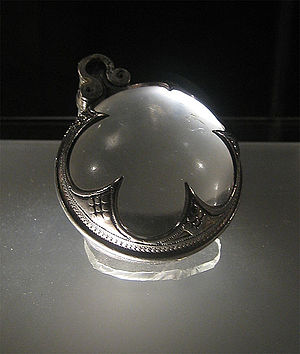
Vikingetid / Teknologi
Den ene af Visby-linserne som vikingerne måske har brugt til at hjælpe med navigation.
Vikingetiden er en periode i Europas historie og særligt i Skandinaviens historie fra slutningen af 700-tallet til midten af 1000-tallet. Den efterfulgte germansk jernalder. Det var en tid, hvor nordboere udforskede Europa via havene og floderne for at handle, plyndre, kolonisere og erobre. Nordboerne bosatte sig på Grønland og Newfoundland samt på Færøerne og på Island, i Skotland, England, Irland, Holland, Tyskland, Ukraine, Rusland og Tyrkiet. Selv om vikingerne på mange punkter bliver betragtet som brutale plyndringsmænd, viser mange kilder, at deres invasioner var gengældelse for kristne missionærer og muligvis de saksiske krige med Karl den Store, eller at de blev motiveret af overbefolkning, ubalanceret handel og mangel på landbrugsjord. Kilderne til vikingerne er hovedsageligt deres fjenders, primærkilder som arkæologi og sekundære kilder som de islandske sagaer.